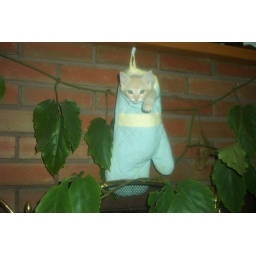
The cat fell in to the oven mitt while exploring, then got comfortable for a while